Saginuma Station

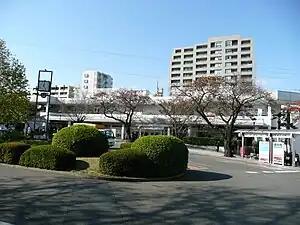
Saginuma Station

Saginuma Station is served by the Tōkyū Den-en-toshi Line from in Tokyo to in Kanagawa Prefecture. It is 15.7 kilometers from the starting point of the line at .